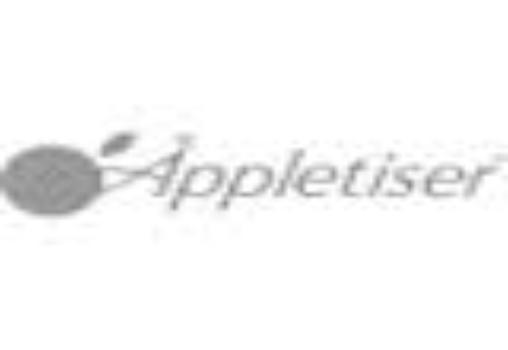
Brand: Appletiser
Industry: Food